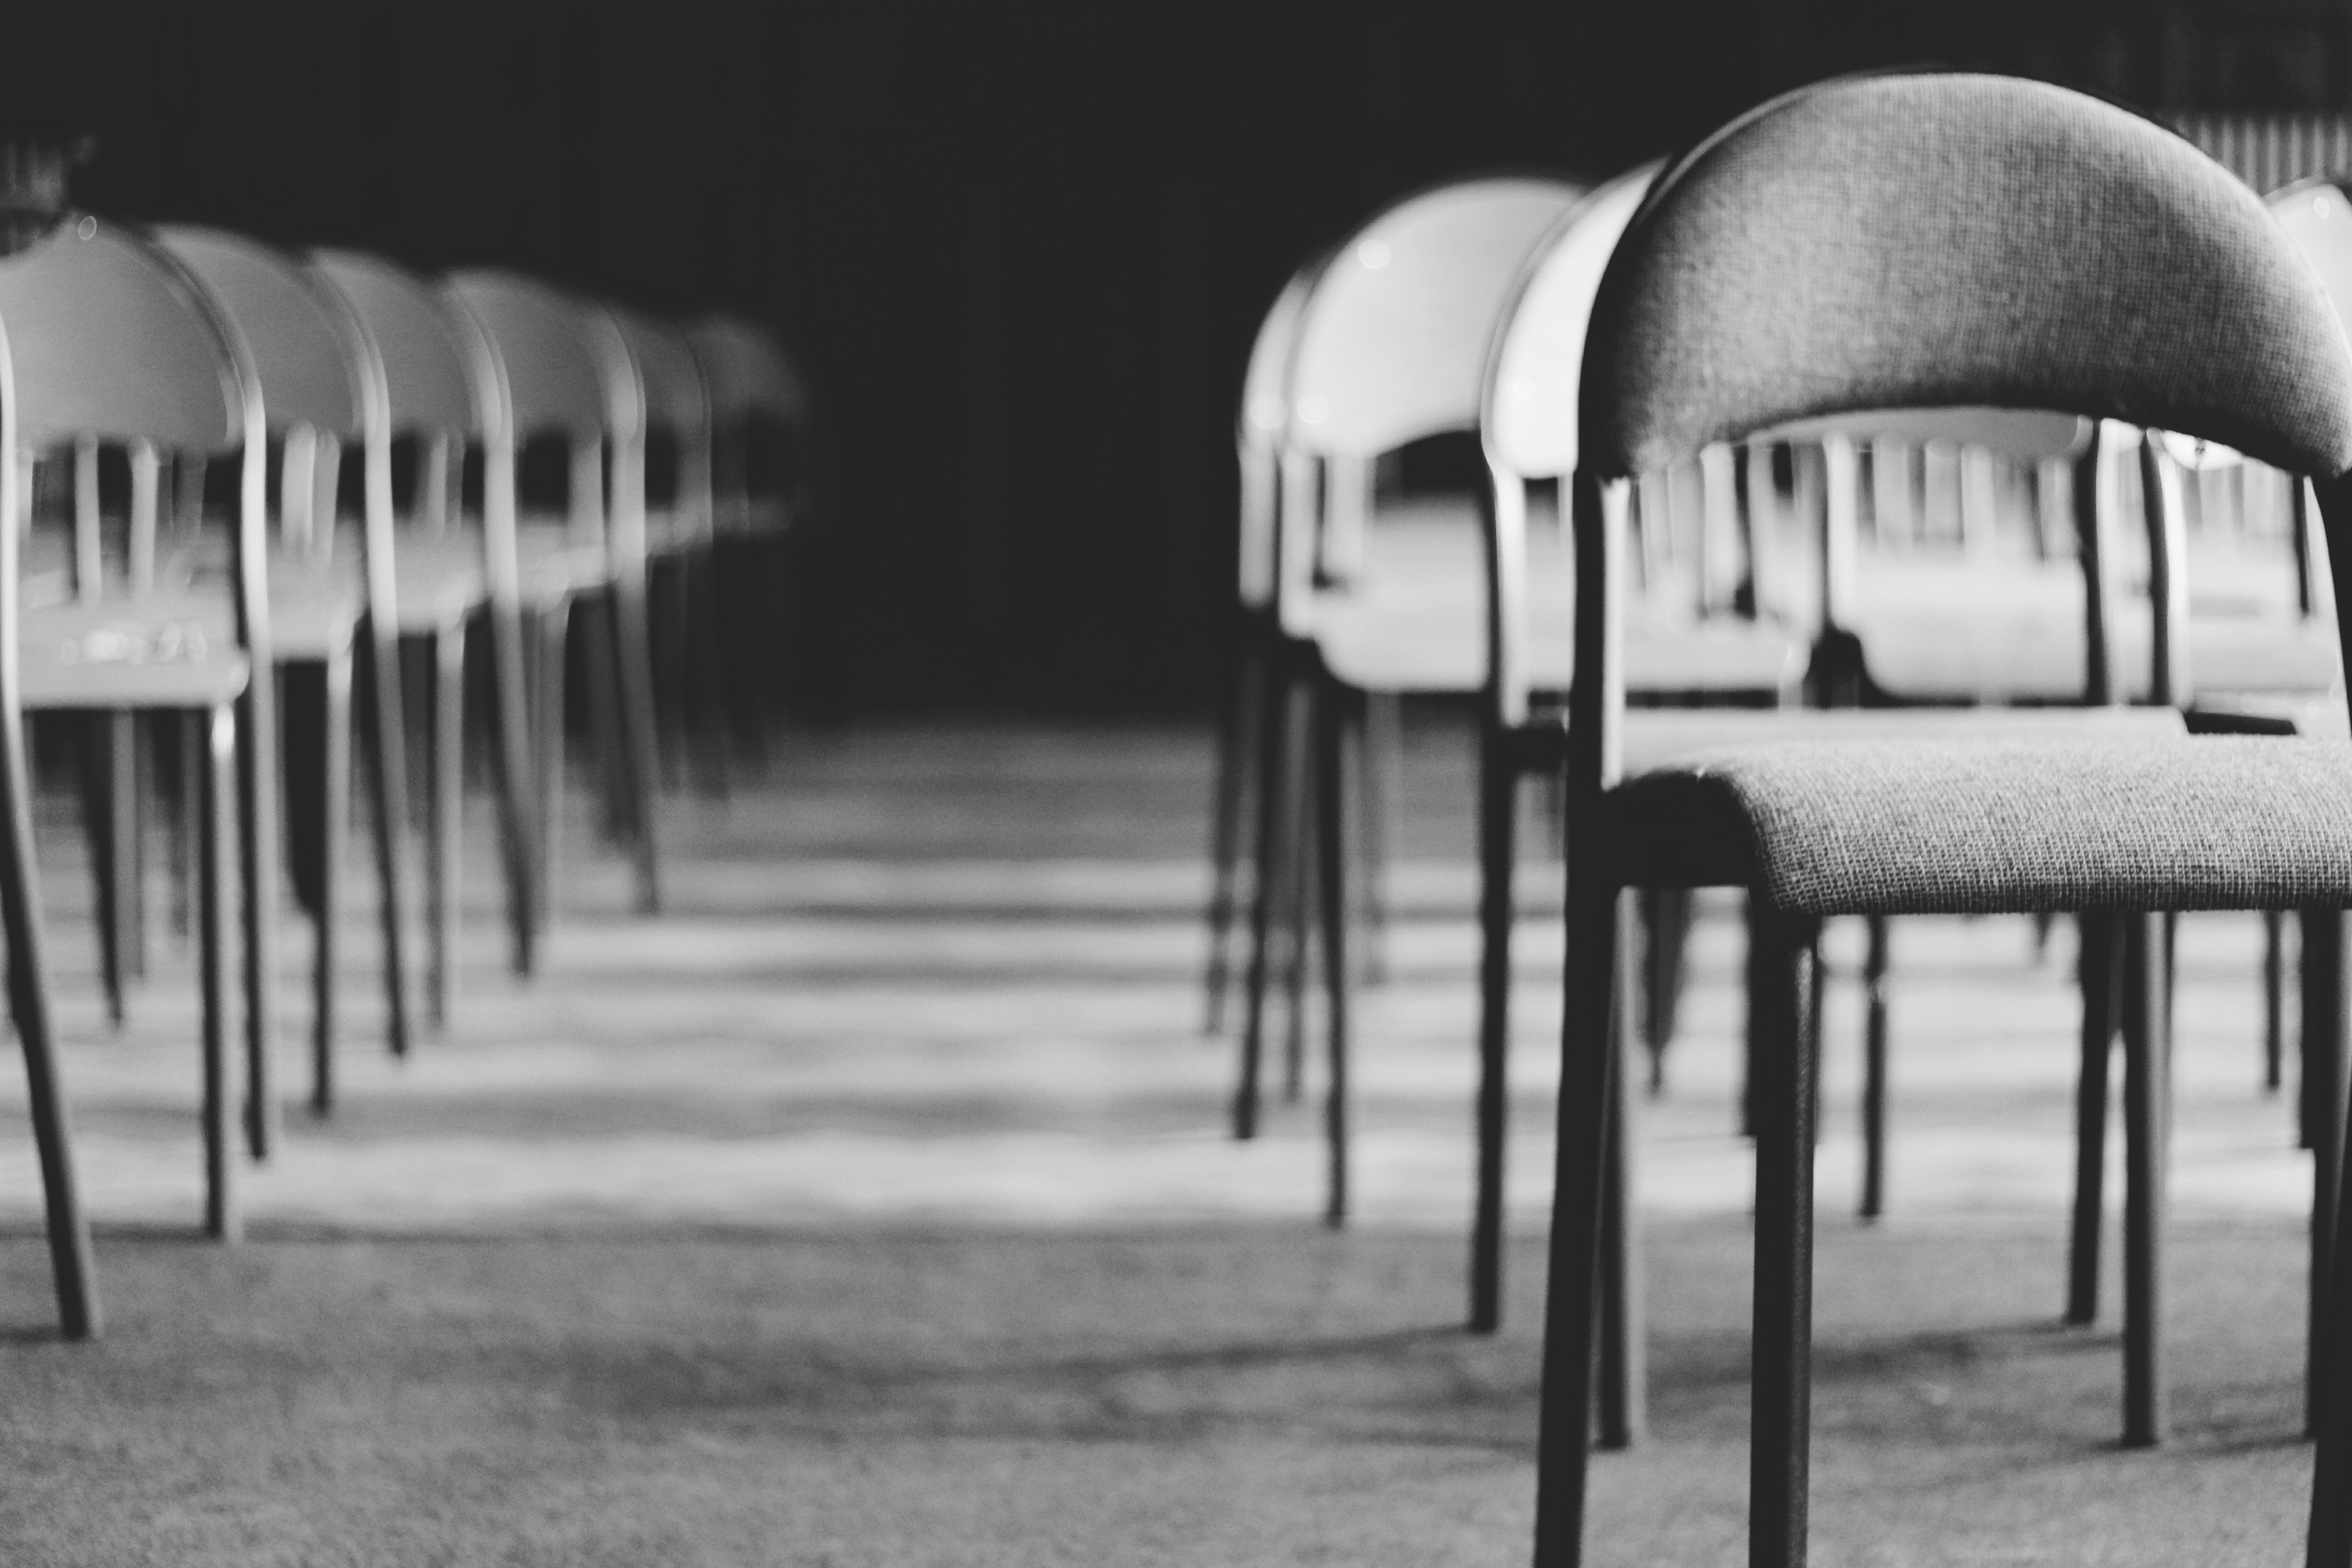
black and white, monochrome, furniture, table, photography, monochrome photography, chair, architecture, style